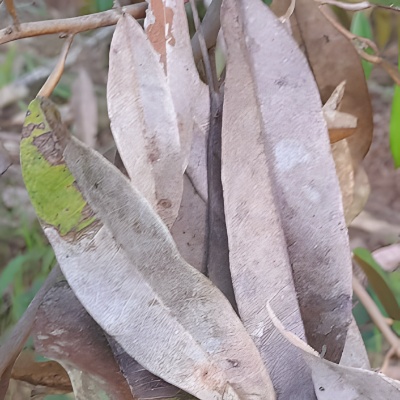
Label: Leaf_Rhizoctonia